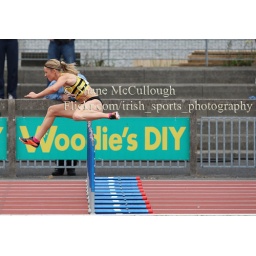
Derval O'Rourke is clear of the field as she defends her 100m hurdles title in a time of 13.26